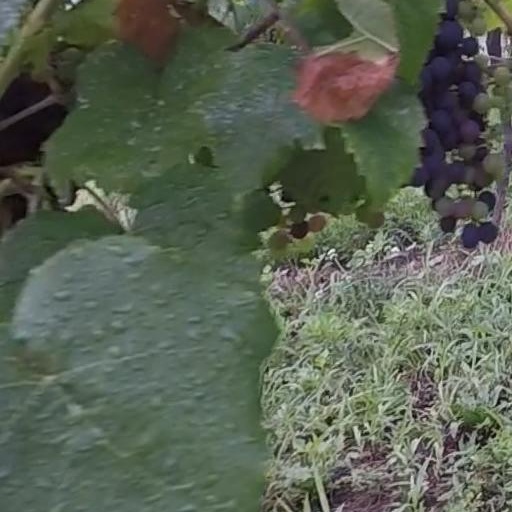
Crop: grape